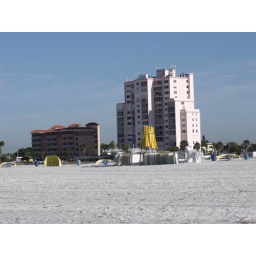
beach chairs and umbrellas in front of Treasure island's pink building